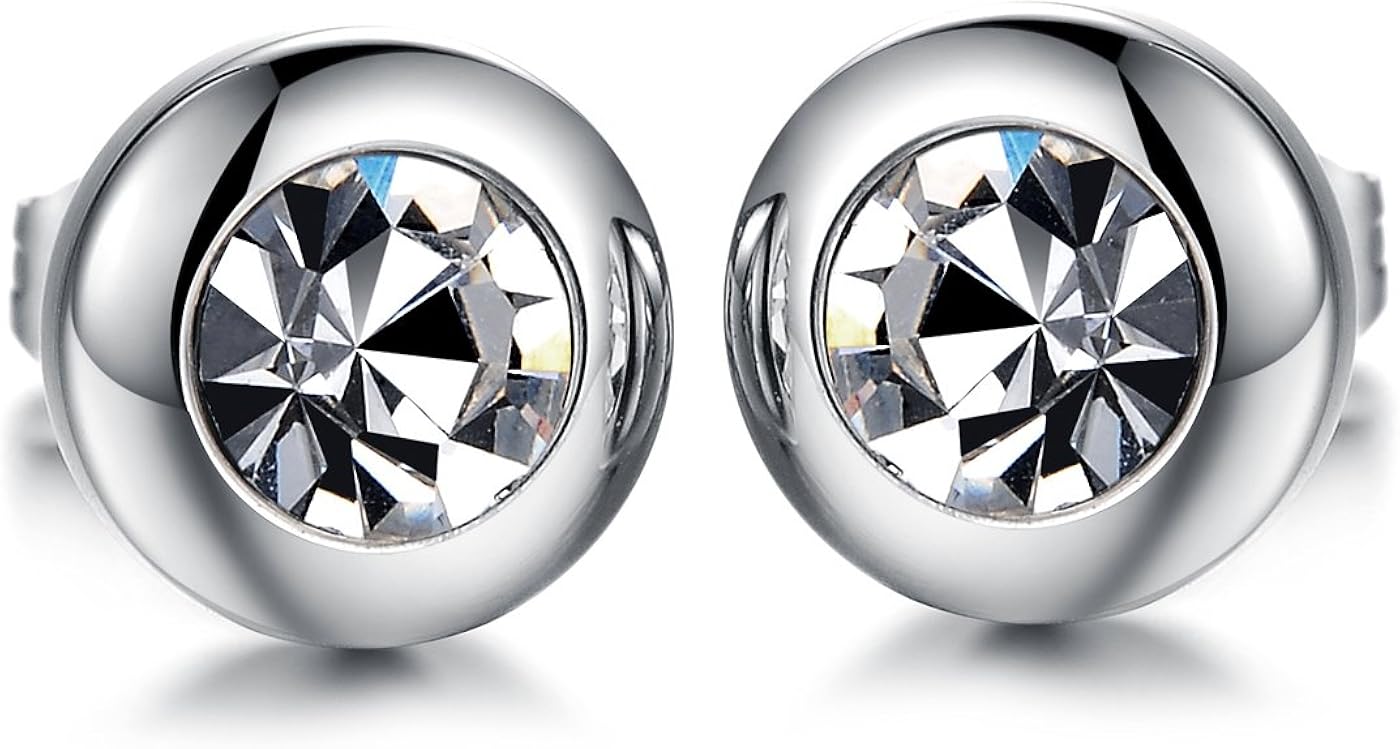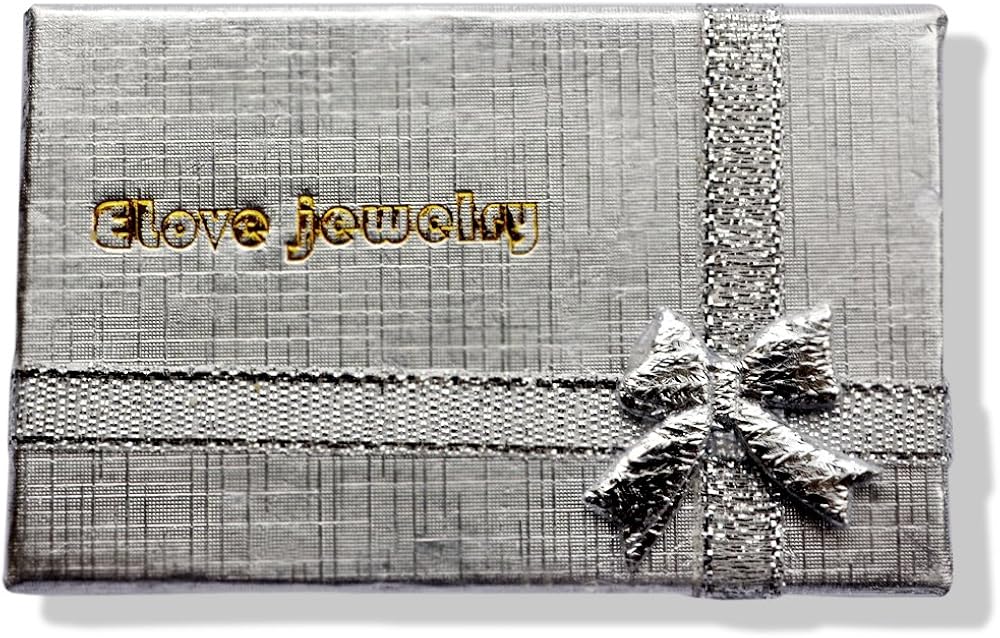
Elove Jewelry Cubic Zirconia Round Stainless Steel Earrings
Category: AMAZON FASHION
Cubic Zirconia Round Stainless Steel Earrings, Color Silver
Features: 316L Stainless Steel | Cz Clear Color Stones | Push-back secure backing | Come With Giftbox